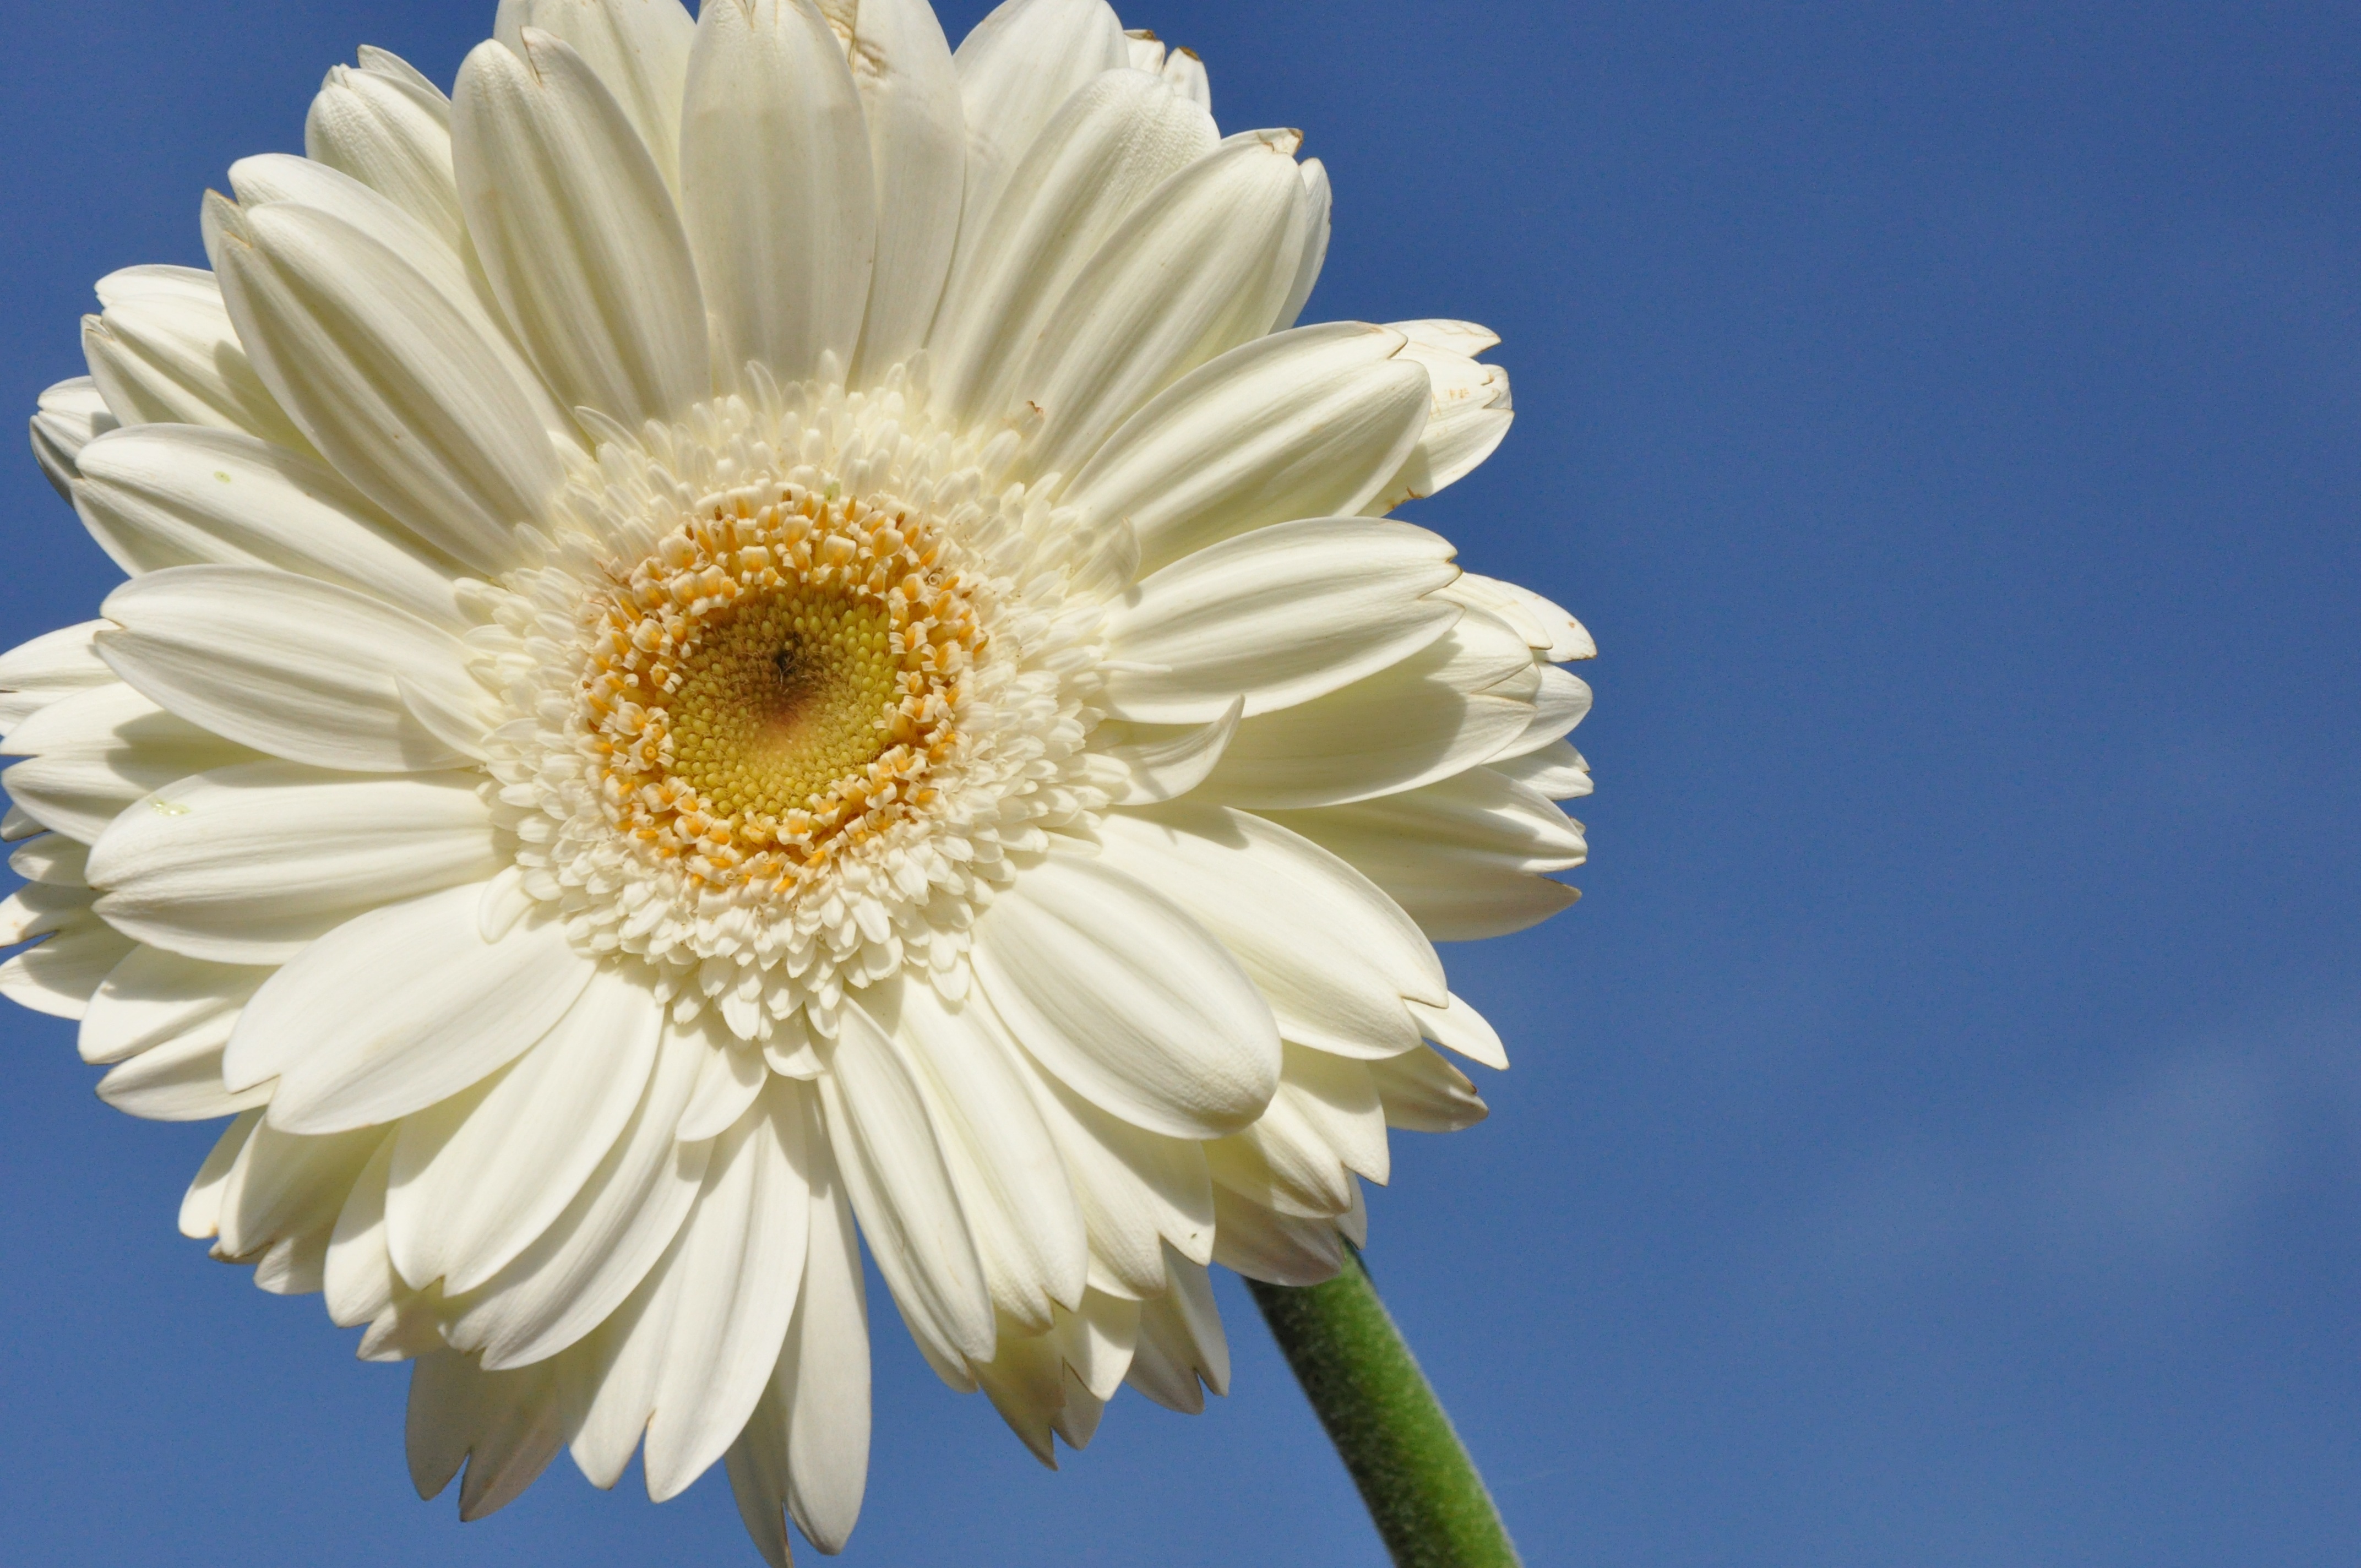
nature, plant, white, flower, petal, bloom, summer, daisy, flora, gerbera, macro photography, white flowers, flowering plant, daisy family, flower isolated, asterales, oxeye daisy, plant stem, land plant